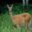
Label: deer